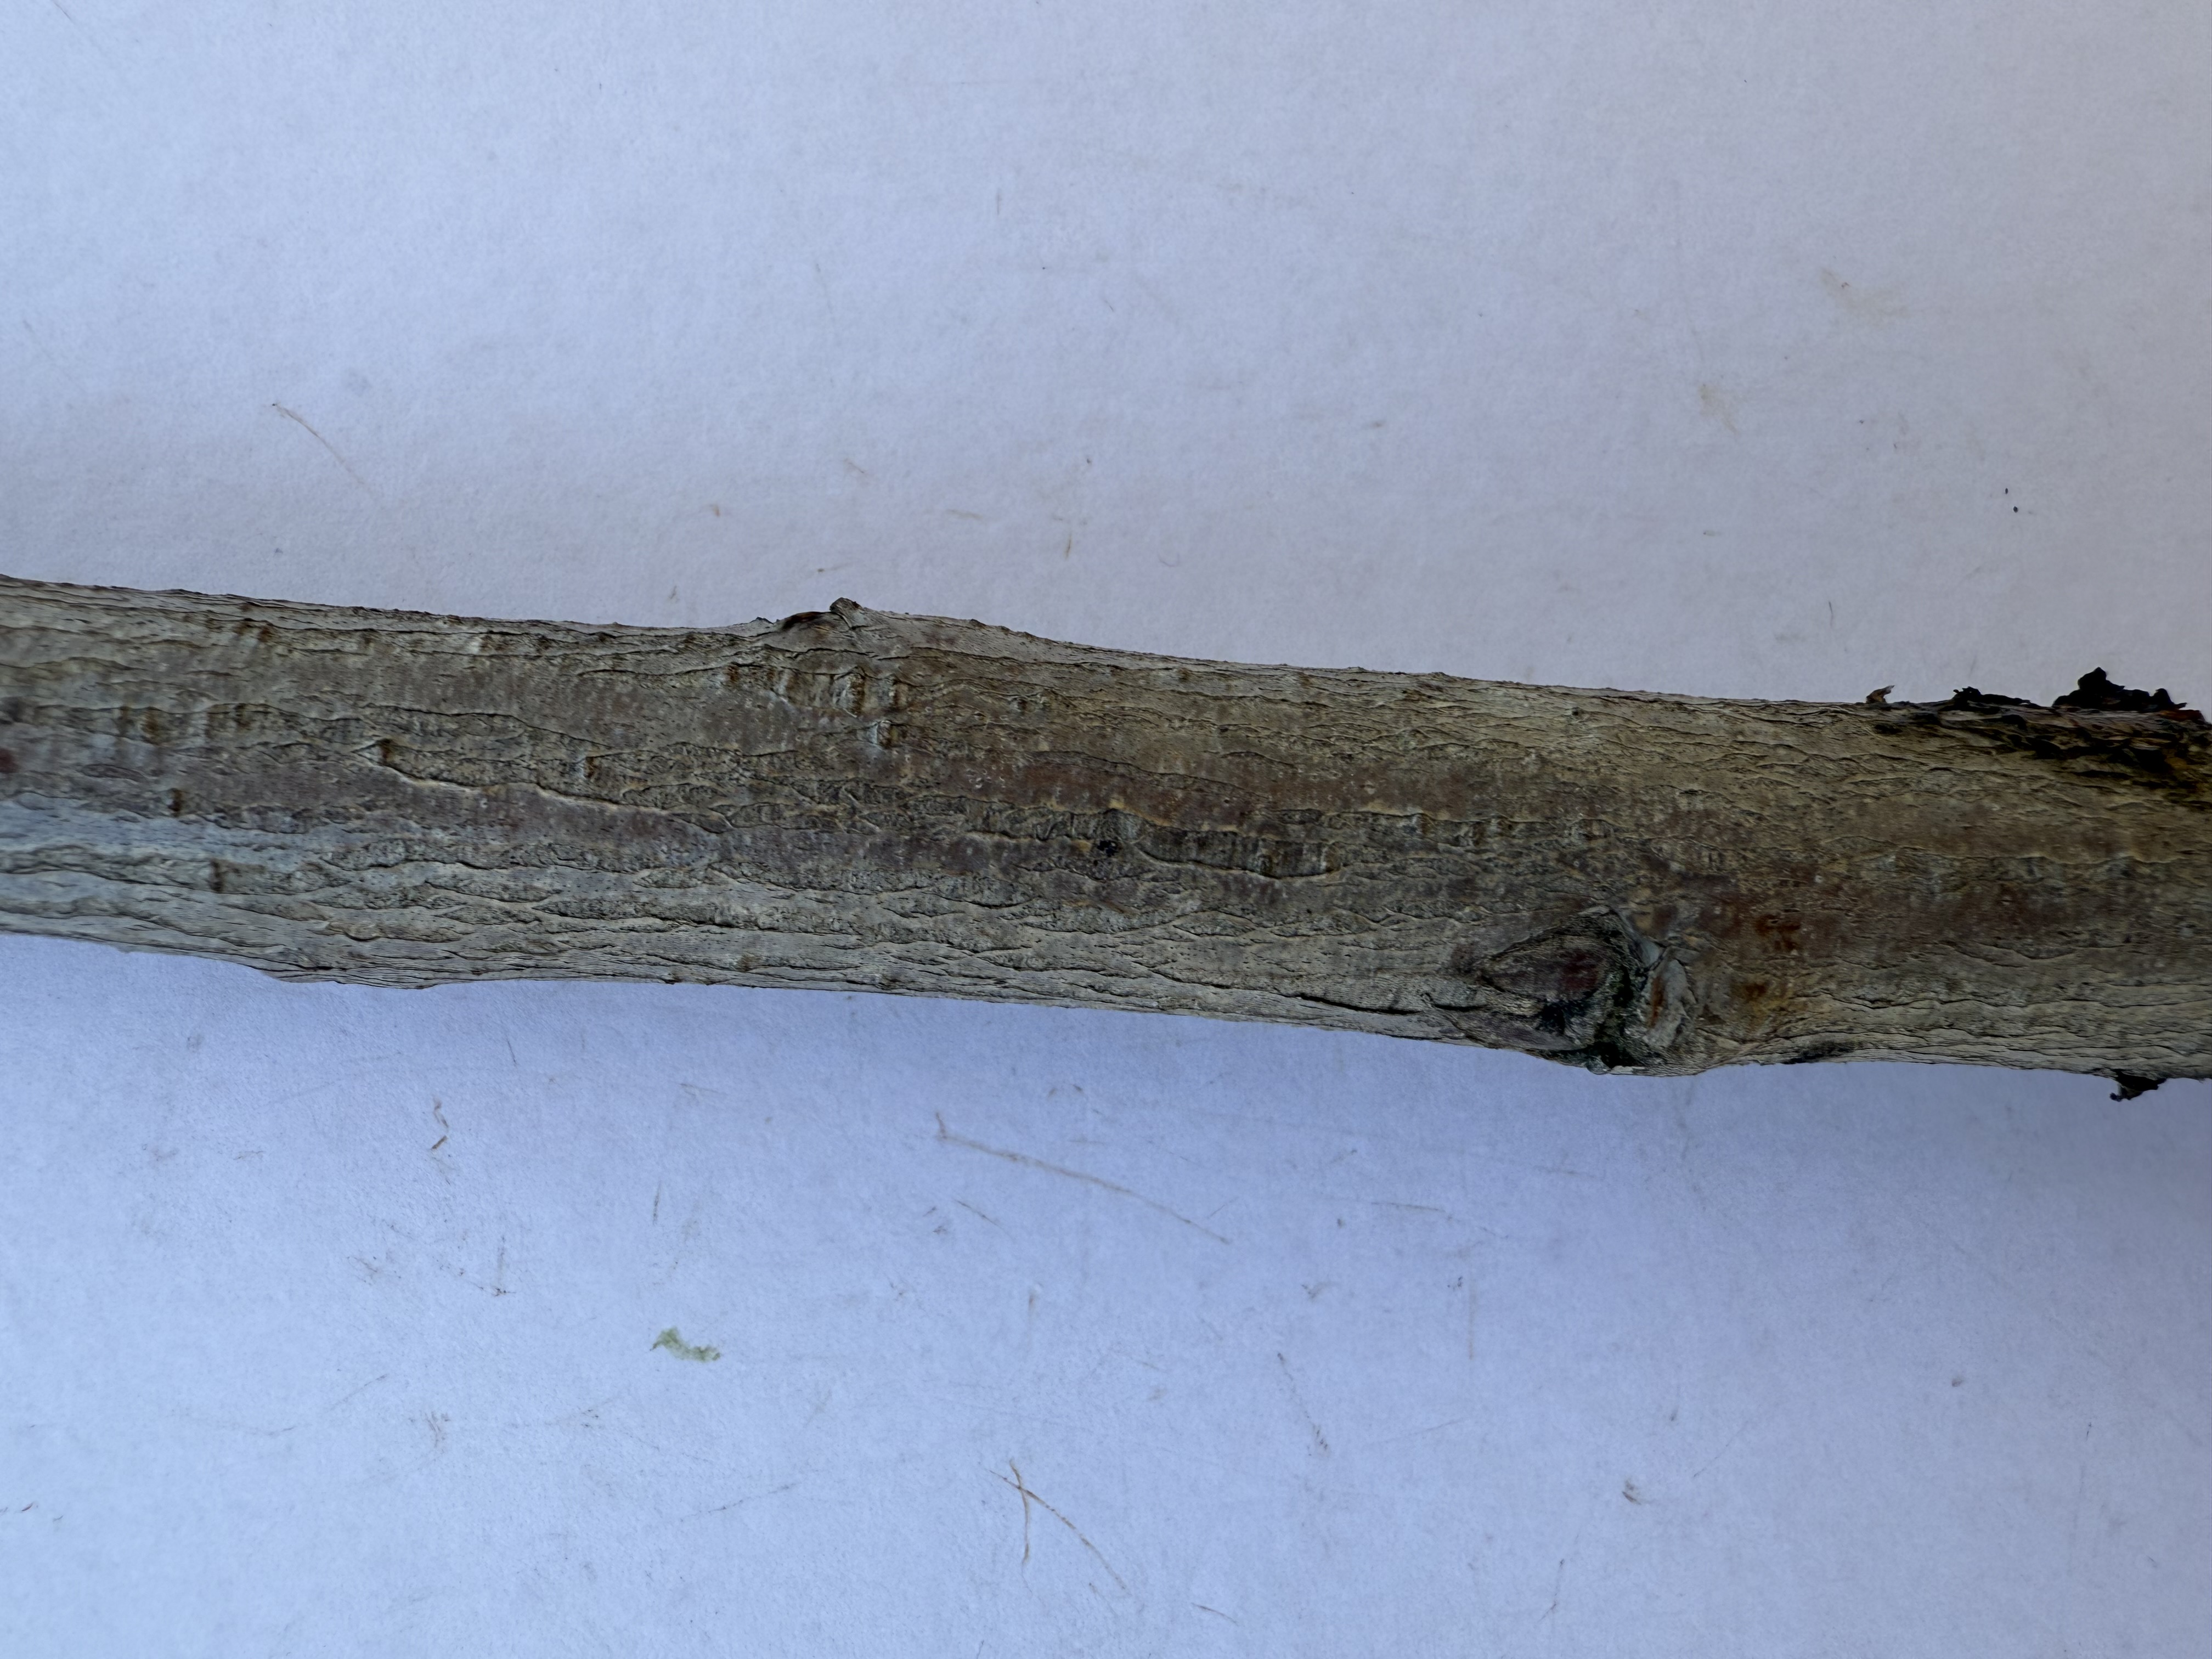
Variety: Hale Peach